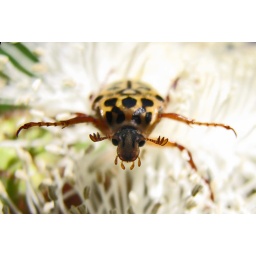
This beetle enjoys the softness of the flower of the dwarf apple (&lt;i&gt; Angophora hispida&lt;/i&gt;), seen in Manly Dam.